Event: Nepal Earthquake
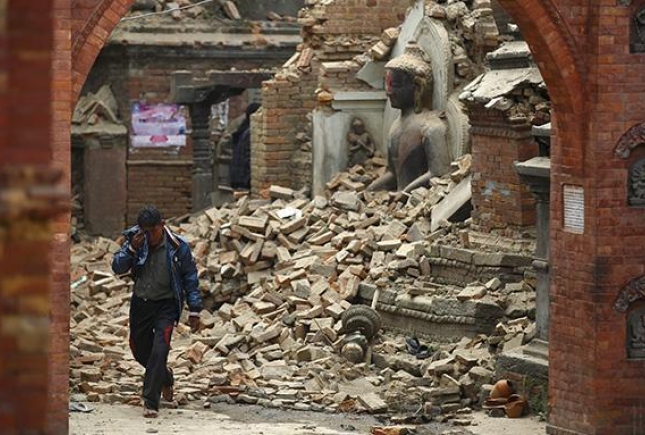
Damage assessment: damage